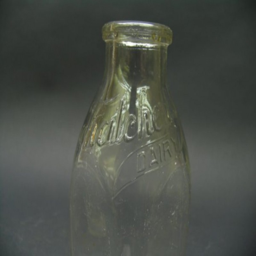
history in a milk bottle